Inkjet technology

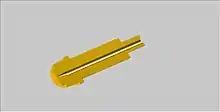
Representation of Howtek inkjet nozzle

In this method, drops of ink are released individually, on demand, by a voltage signal. Released drops either fall vertically without any trajectory manipulation or require special fire timing when projected horizontally from a rotary printhead spinning at 121 RPM to form characters (Howtek color printer 1986). Commercial printheads can have a single nozzle (Solidscape) or thousands of nozzles (HP) and many other variations in between. Arrayed Inkjet Apparatus (John G Martner patent 4468680, 1984 Exxon Research and Engineering Co) was invented after testing a Piezo DOD epoxied on the end of a piano wire 30 inches long and inserted into an ink fluid chamber leading to a nozzle. The tiny piezo either was pulling the wire in and out of the fluid chamber or transmitting a sound wave through the wire to impart acoustic energy into the fluid to fire a drop. The object of the invention was to build a printhead to reduce crosstalk (sound or any energy into closely placed nozzles for text printing).